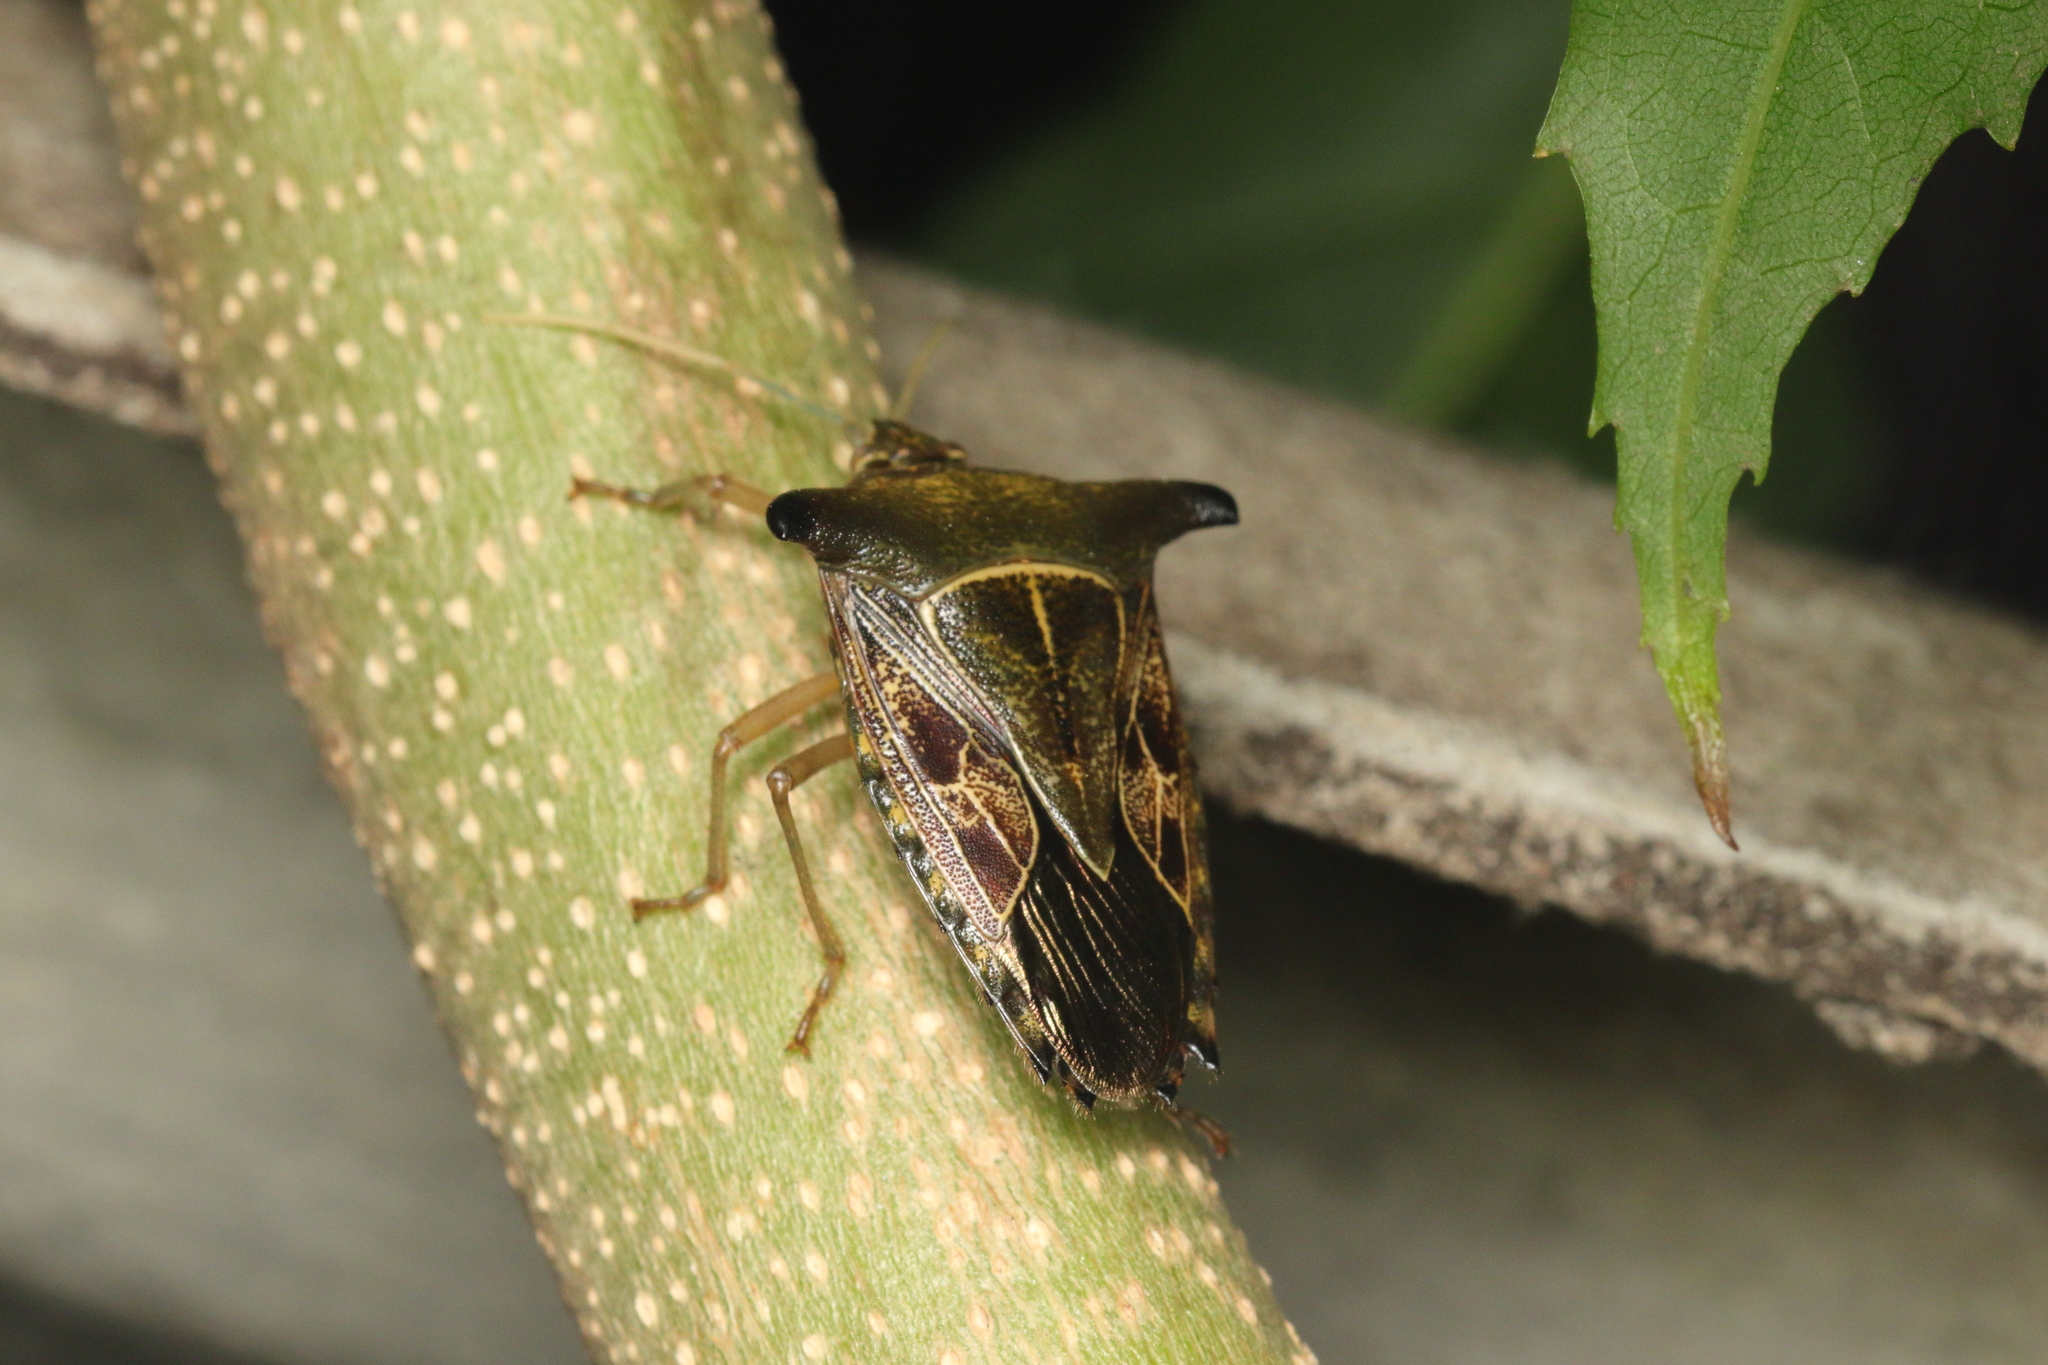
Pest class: stink_bug